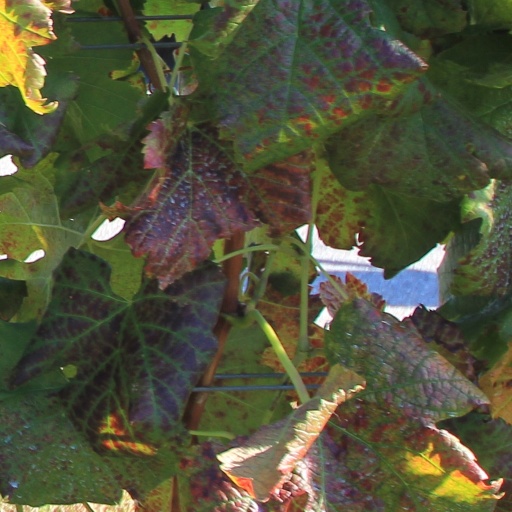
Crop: grape